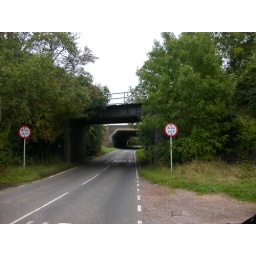
The line ran close to the M1 motorway at this point and they both cross the road near Cosby